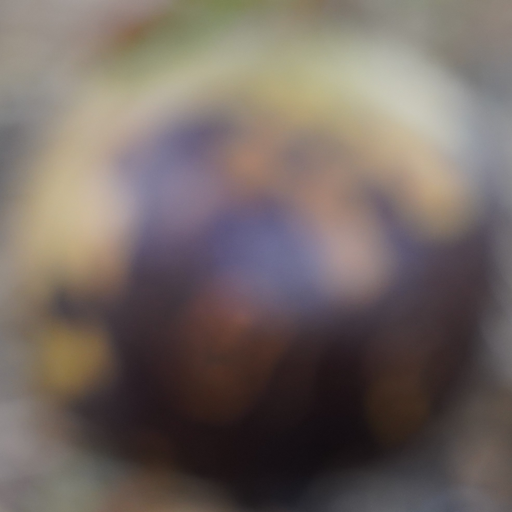
Label: Colletotrichum spp